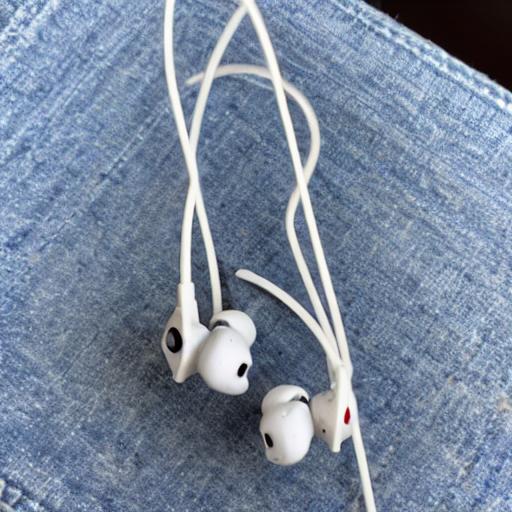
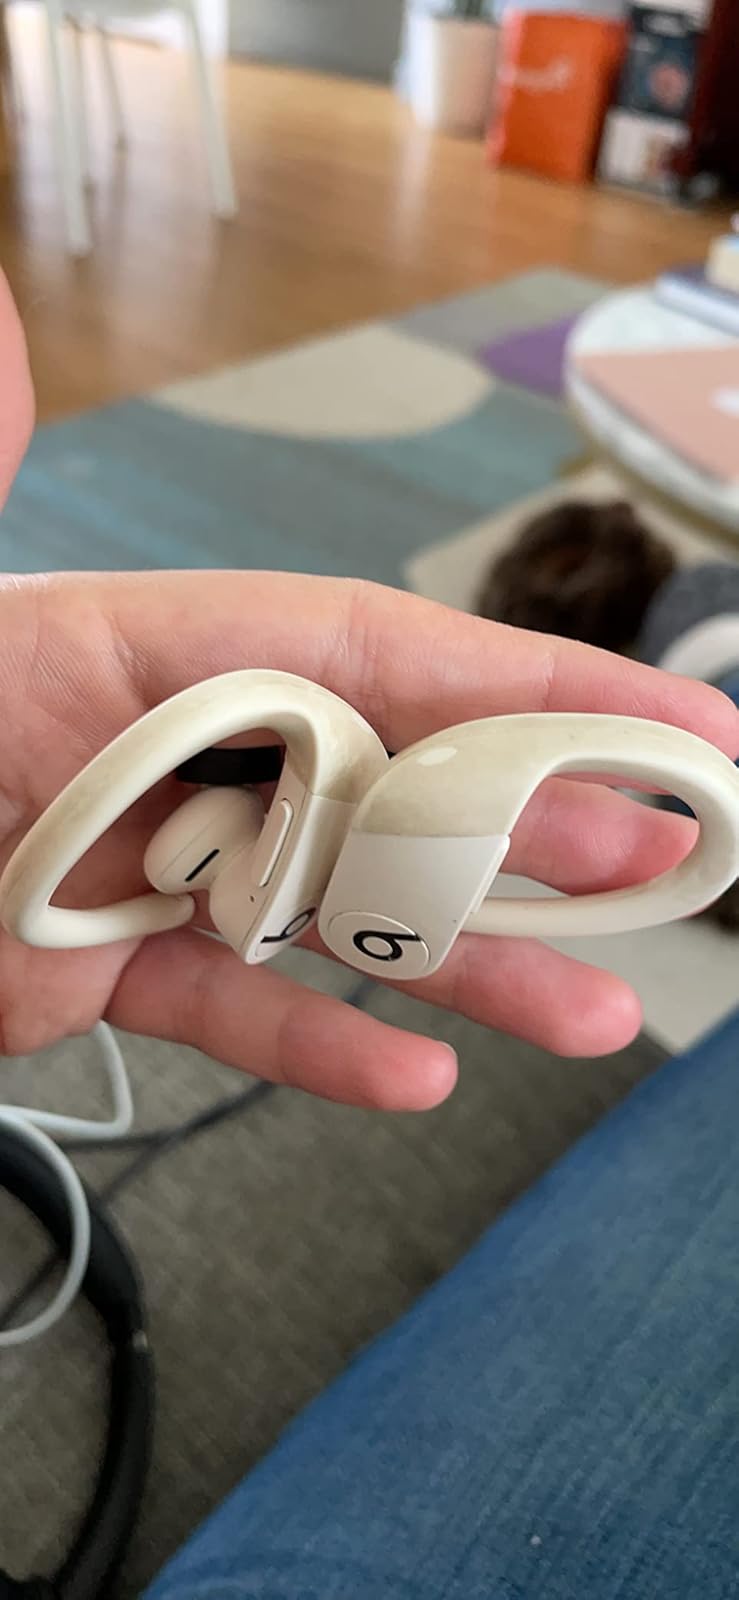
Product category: earbuds
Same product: no